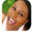
Label: woman